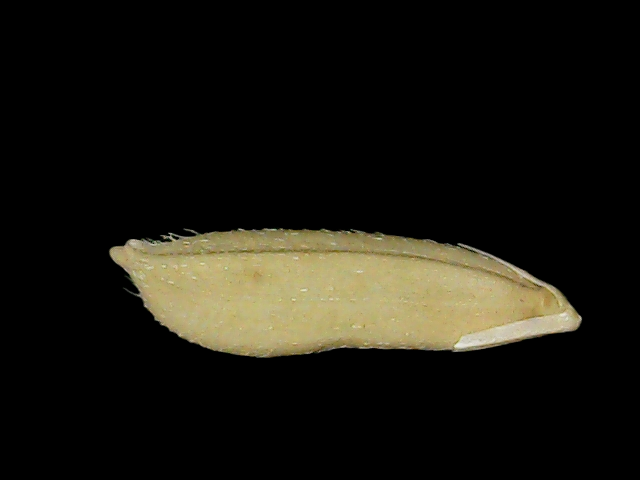
Rice variety: Br23